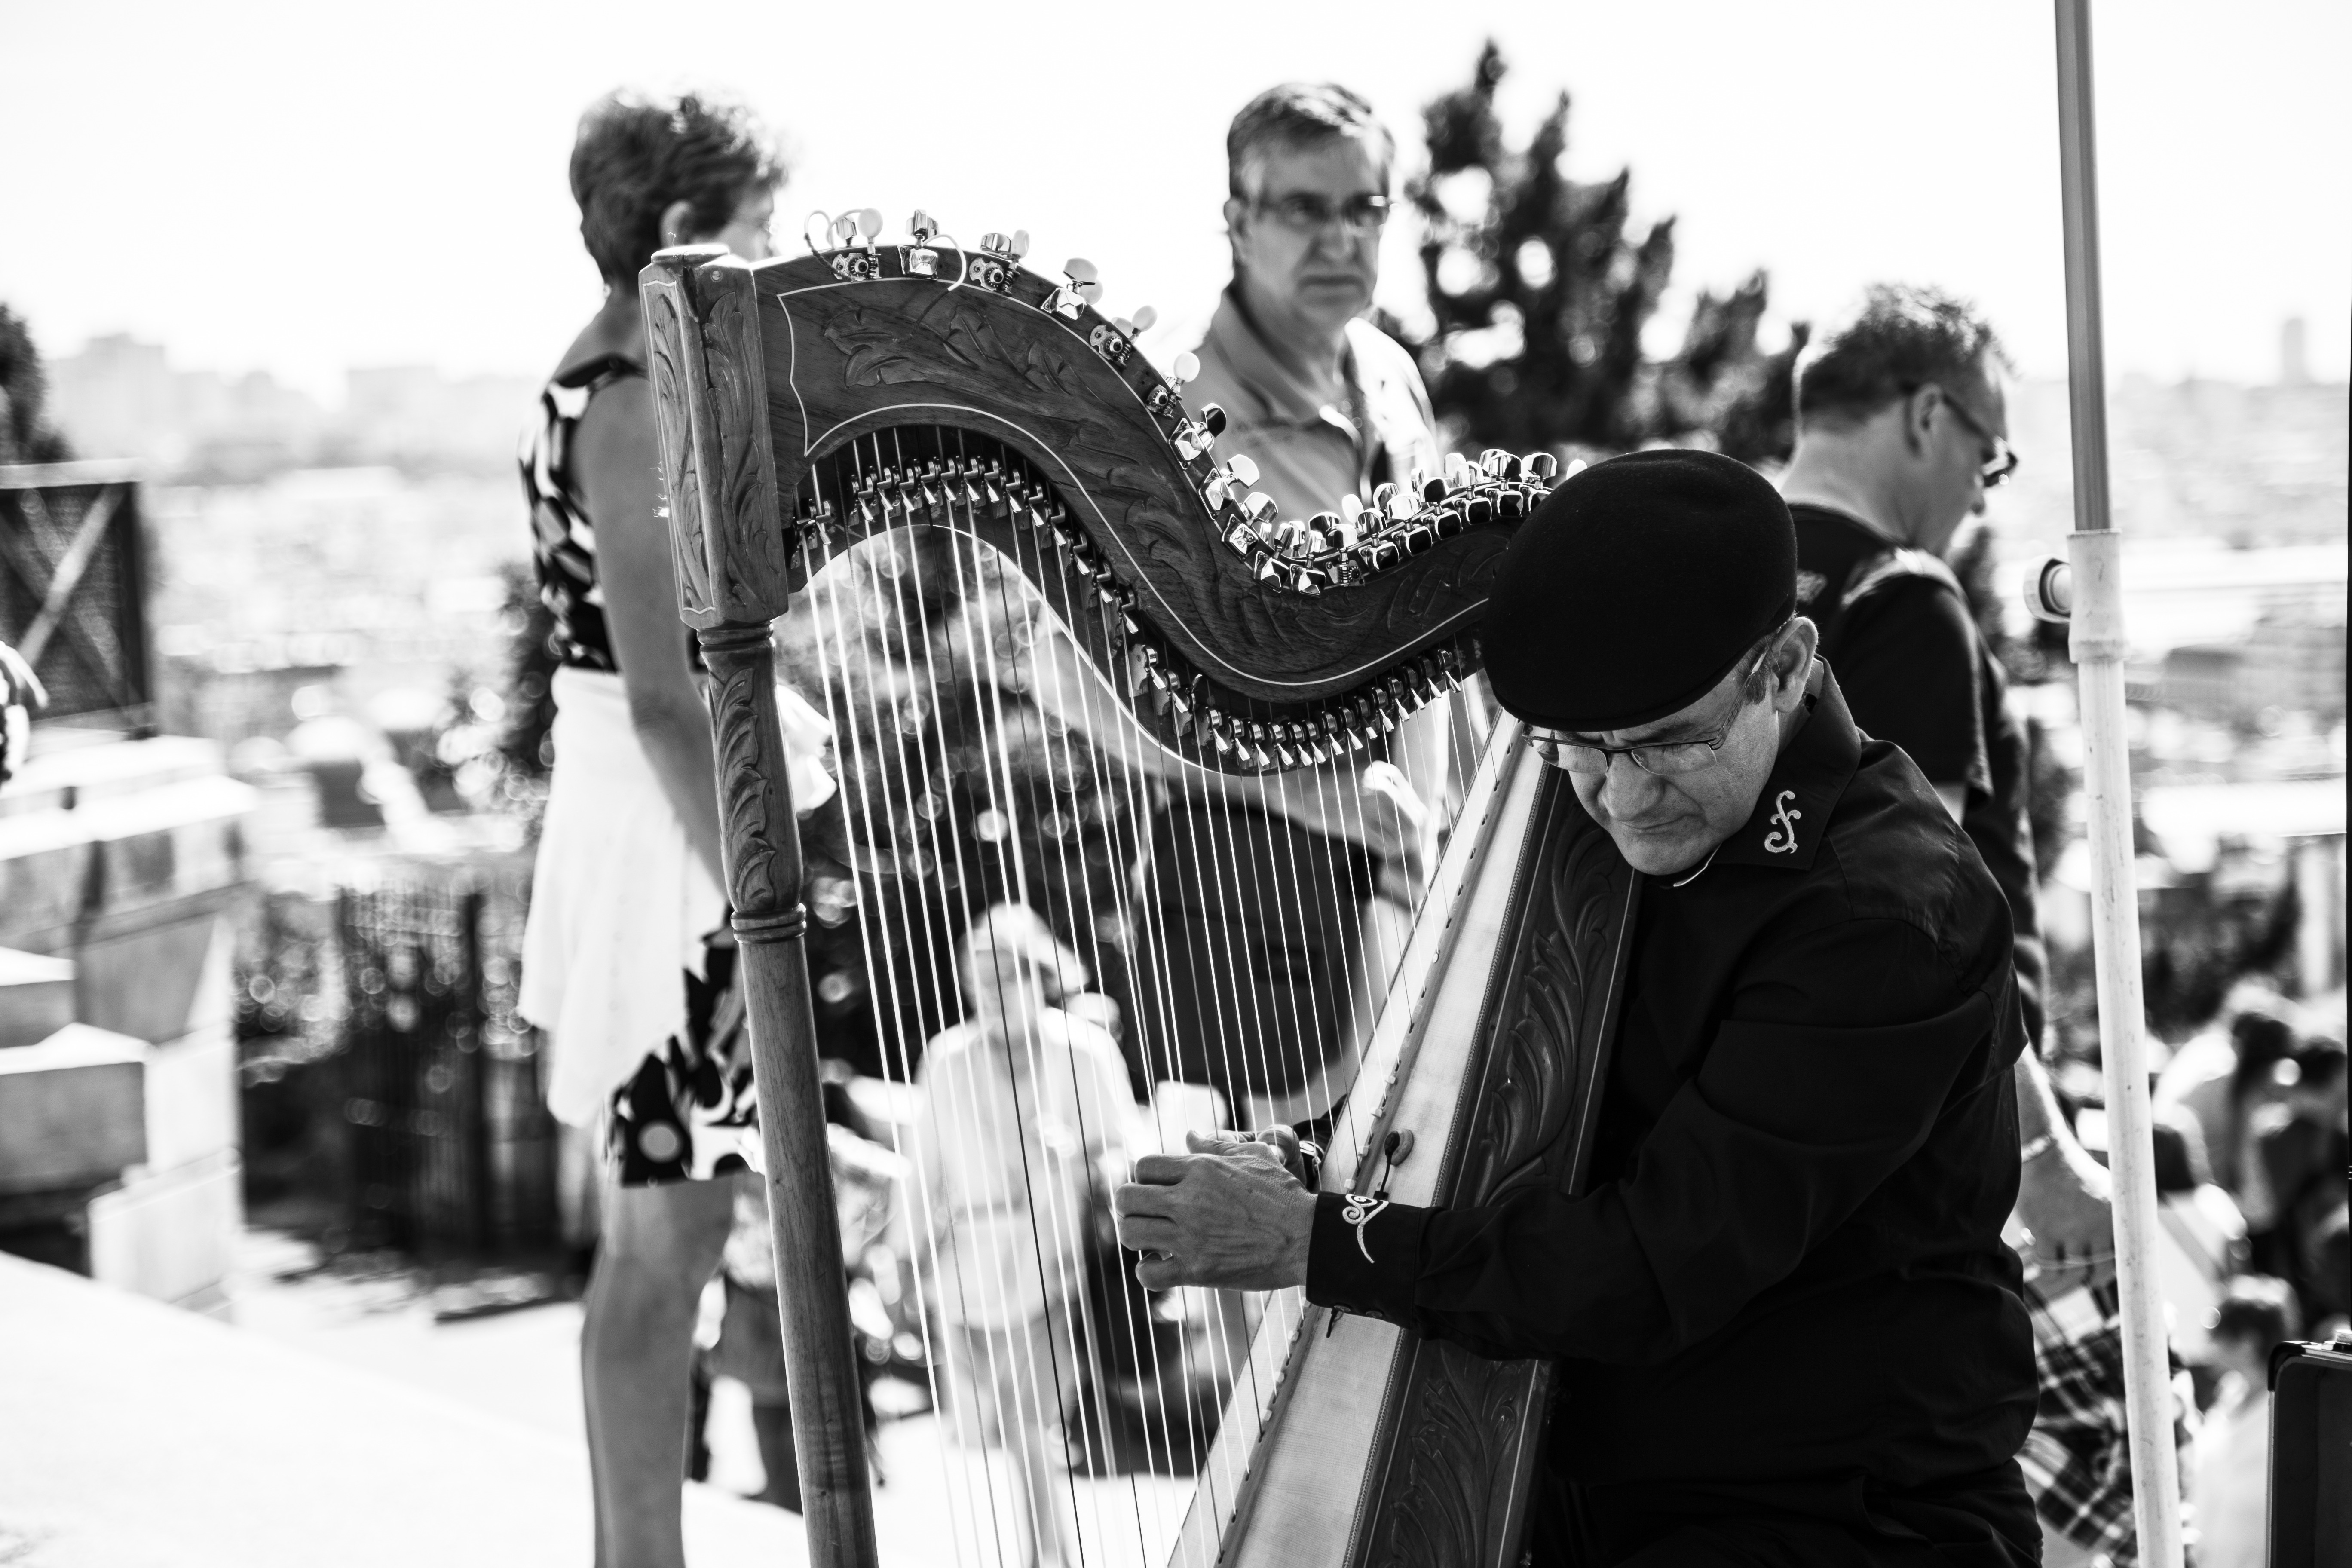
black and white, photography, old, paris, france, musician, monochrome, musical instrument, ceremony, photograph, harp, monochrome photography, sacred heart, plucked string instruments